Macea Castle

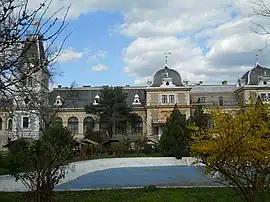
Macea Castle

Macea Castle, also called Cernovici Castle or Csernovics Castle, is a castle located in Macea Commune, Arad County, Romania. It was built in the 19th century and belonged to two noble families, the Csernovics and Károlyi.